Le prophète

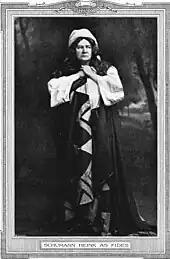
Ernestine Schumann-Heink as Fidès

"A vault in Jean's palace in Münster: on the left, a staircase through which one descends into the vault. To the right, an iron gate opening onto a tunnel that leads out of the city"